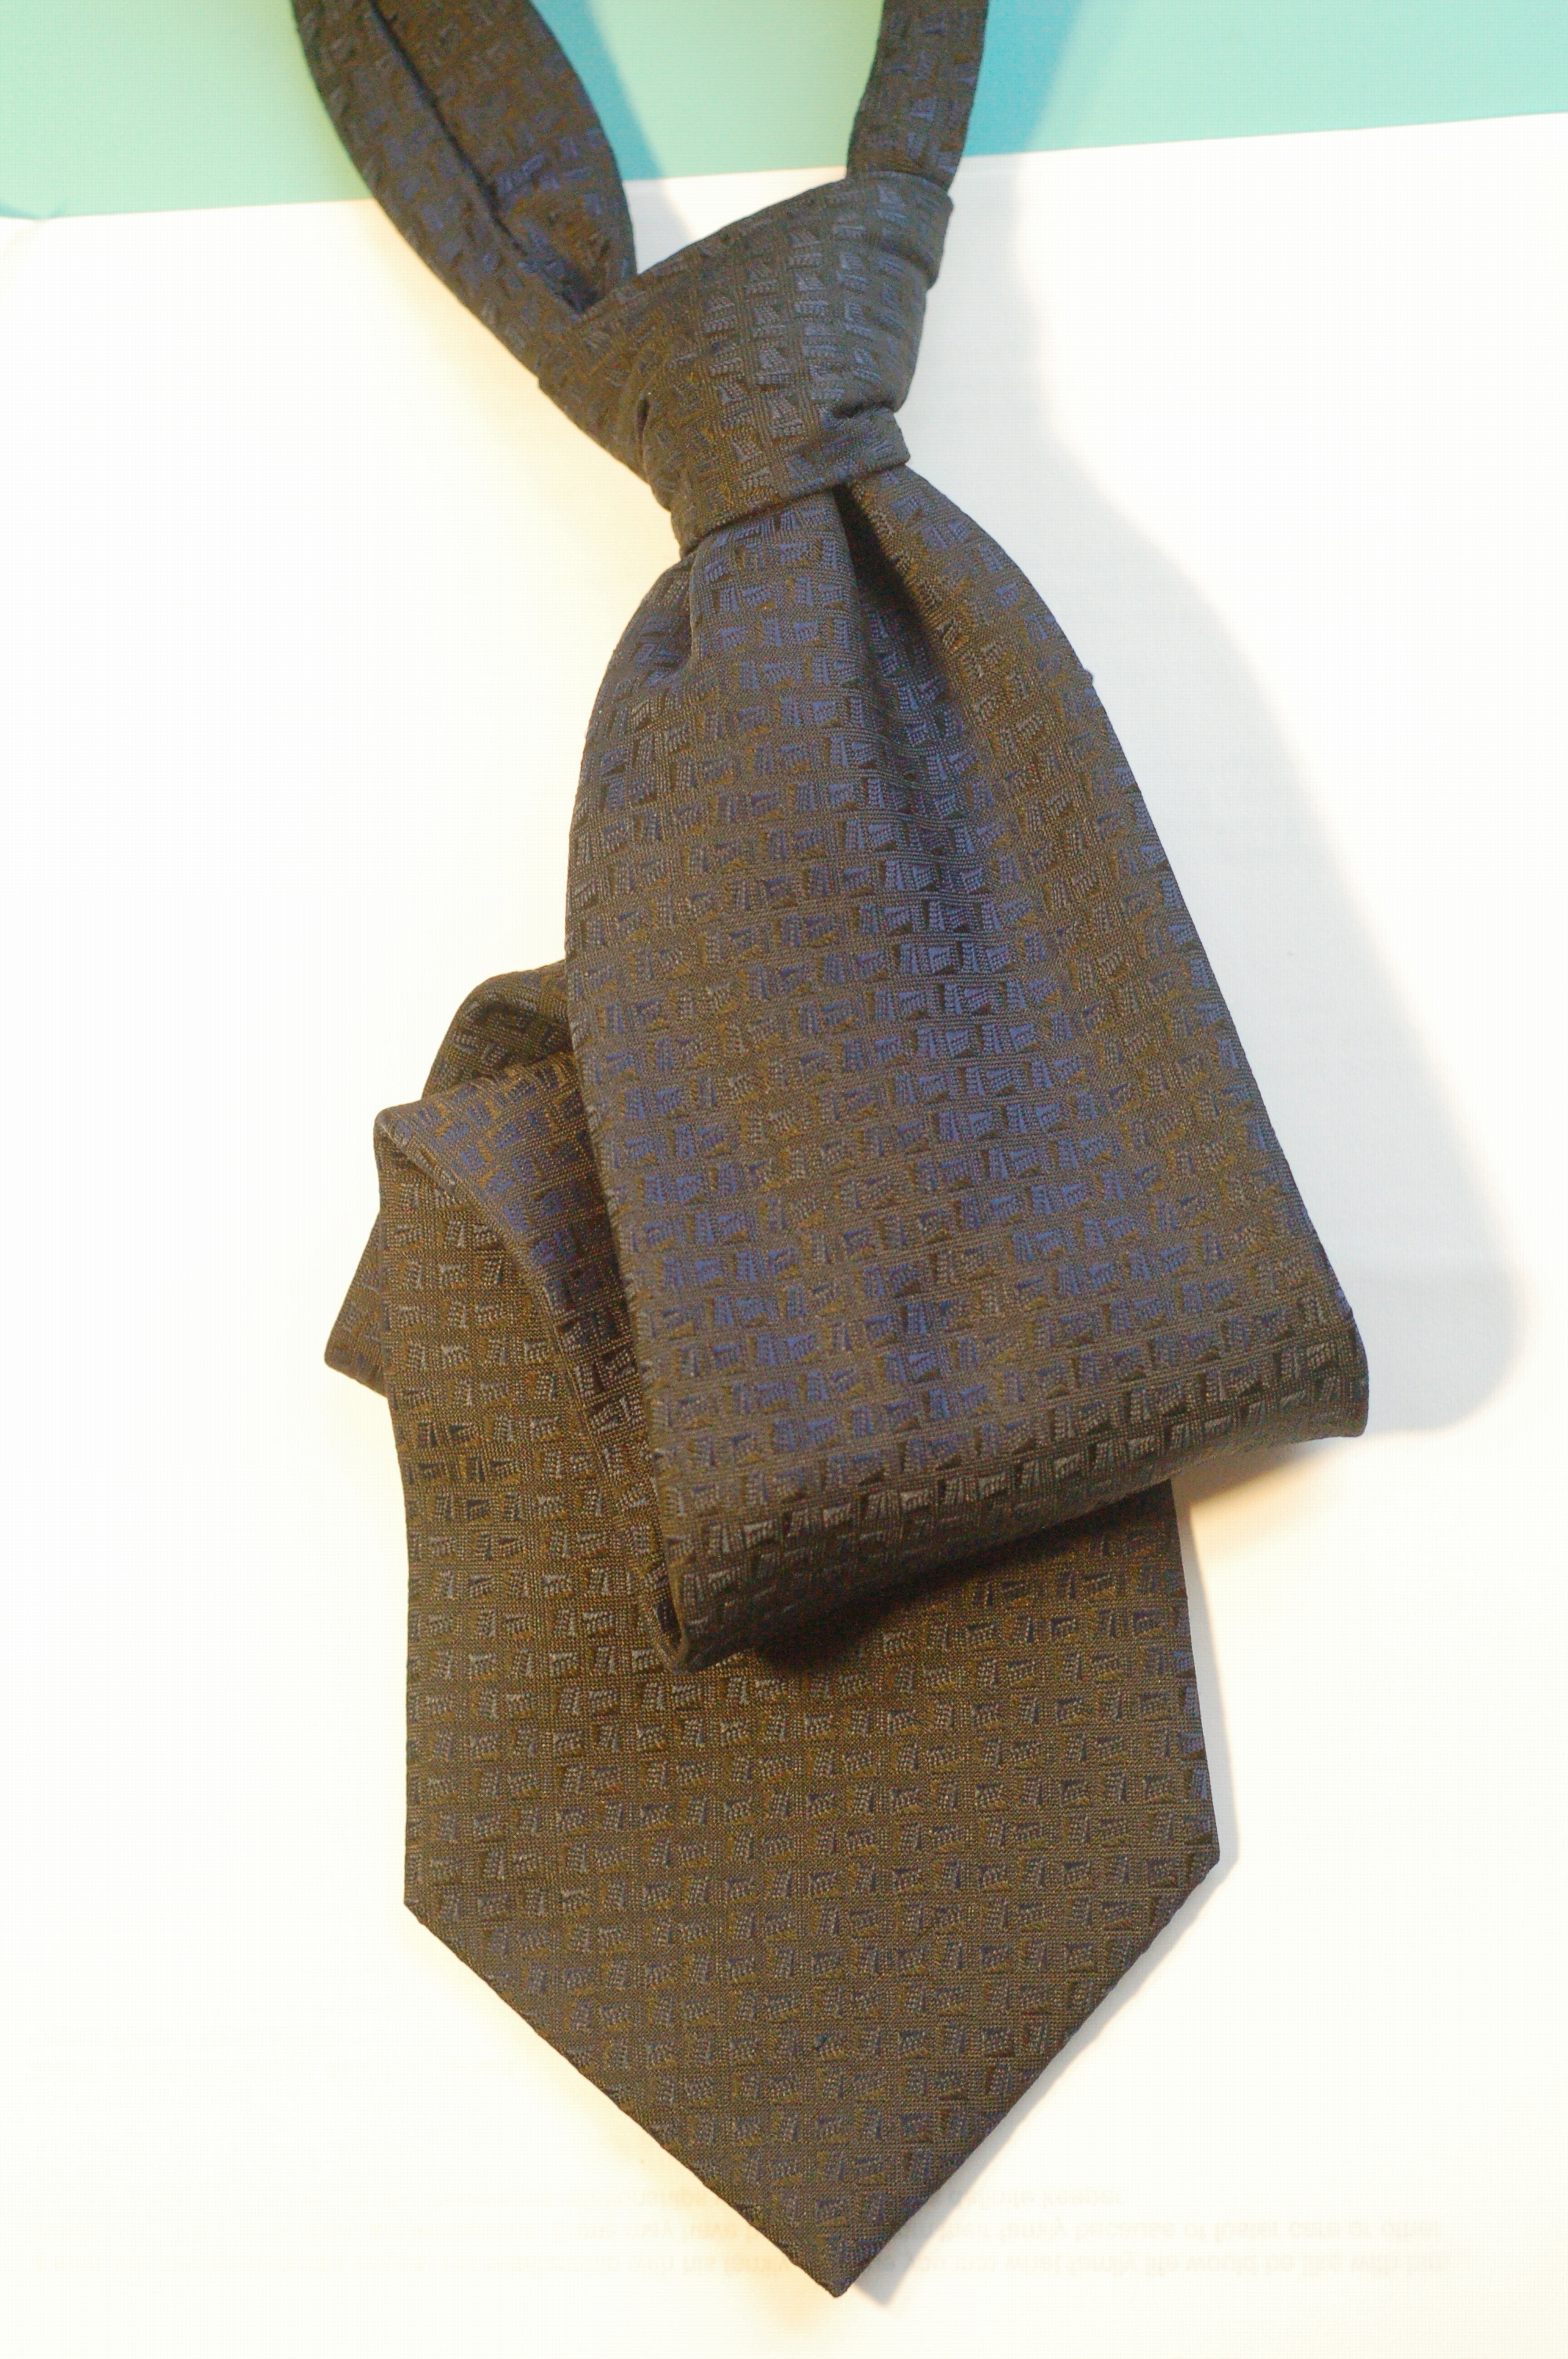
work, hand, man, person, suit, liquid, people, woman, technology, white, cute, looking, male, portrait, young, equipment, color, tie, office, professional, business, profession, medicine, lifestyle, health, smile, research, worker, science, head, laboratory, hospital, boss, commerce, job, doctor, solution, leadership, leader, attractive, experiment, adult, businessman, executive, success, employee, lab, career, medical, chemistry, scientific, achievement, occupation, analysis, confident, scientist, successful, manager, confidence, product design